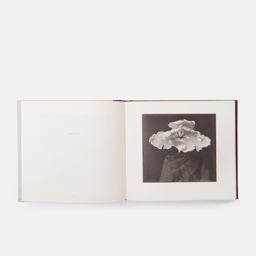
person : photographs from the 1920s